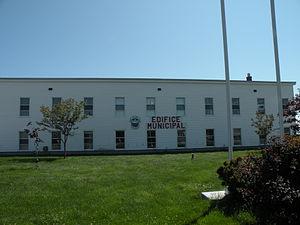
L'édifice municipal de Le Goulet, au Nouveau-Brunswick (Canada).
Le Goulet est un village côtier canadien situé dans la région de la Péninsule acadienne et comté de Gloucester, au nord-est du Nouveau-Brunswick.